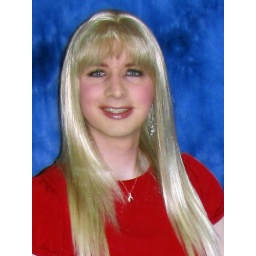
cute ~ n ~ lovely girl in red